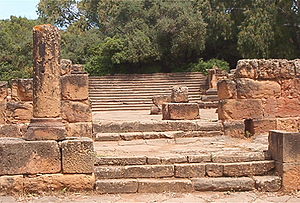
Tipasa
Ruiner i Tipasa
Tipasa er en by på Algeriets kyst, hovedstad i provinsen Tipaza. Den moderne by blev grundlagt i 1857, og er bedst kendt for sine sandstrande.